HMCS Armentières

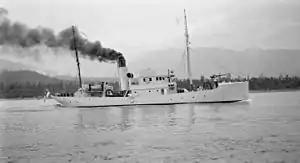
"Armentières" in 1933 at Vancouver

"Armentières" continued her service throughout the interwar years, and by 1934 was the only Battle-class trawler still actively serving with the RCN, although others would return to naval service in 1939. During much of the Second World War, "Armentières" served as an examination vessel and minesweeper at Prince Rupert, British Columbia. For minesweeping purposes, the aft part of the ship was trimmed.